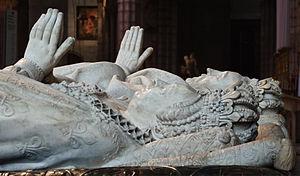
Gisants de Catherine de Médicis et Henri II (détail)
Catherine de Médicis est née le 13 avril 1519 à Florence sous le nom de Caterina Maria Romola di Lorenzo de' Medici et morte le 5 janvier 1589 à Blois.
La basilique Saint-Denis est une église de style gothique située au centre de la ville de Saint-Denis, à 5 kilomètres au nord de Paris dans le département français de Seine-Saint-Denis en région Île-de-France.